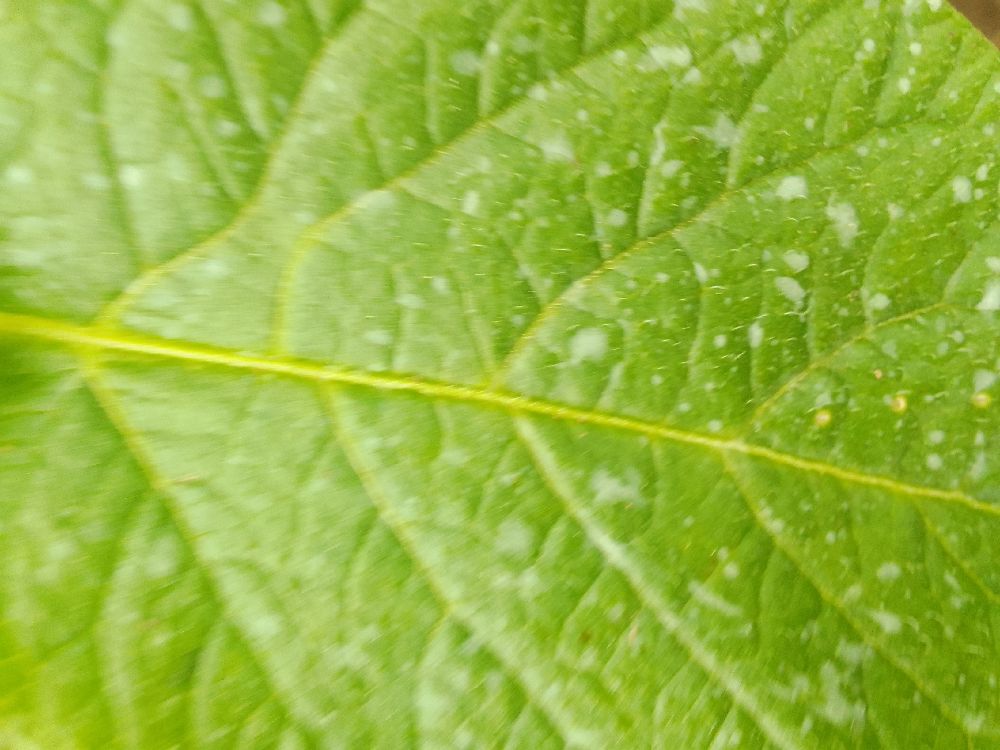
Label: Healthy